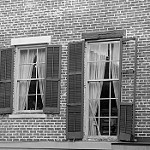
Label: B & W